Kyi, Shchek and Khoryv

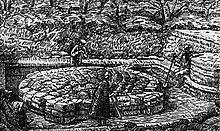
Graphic depiction of archaeological excavations in Kyiv by Vikentiy Khvoyka

Kyi, Shchek and Khoryv were three legendary brothersoften mentioned along with their sister Lybеd who, according to the "Primary Chronicle", founded the city of Kiev (modern Kyiv), which eventually became the capital of Kievan Rus', and is the present-day capital of Ukraine.